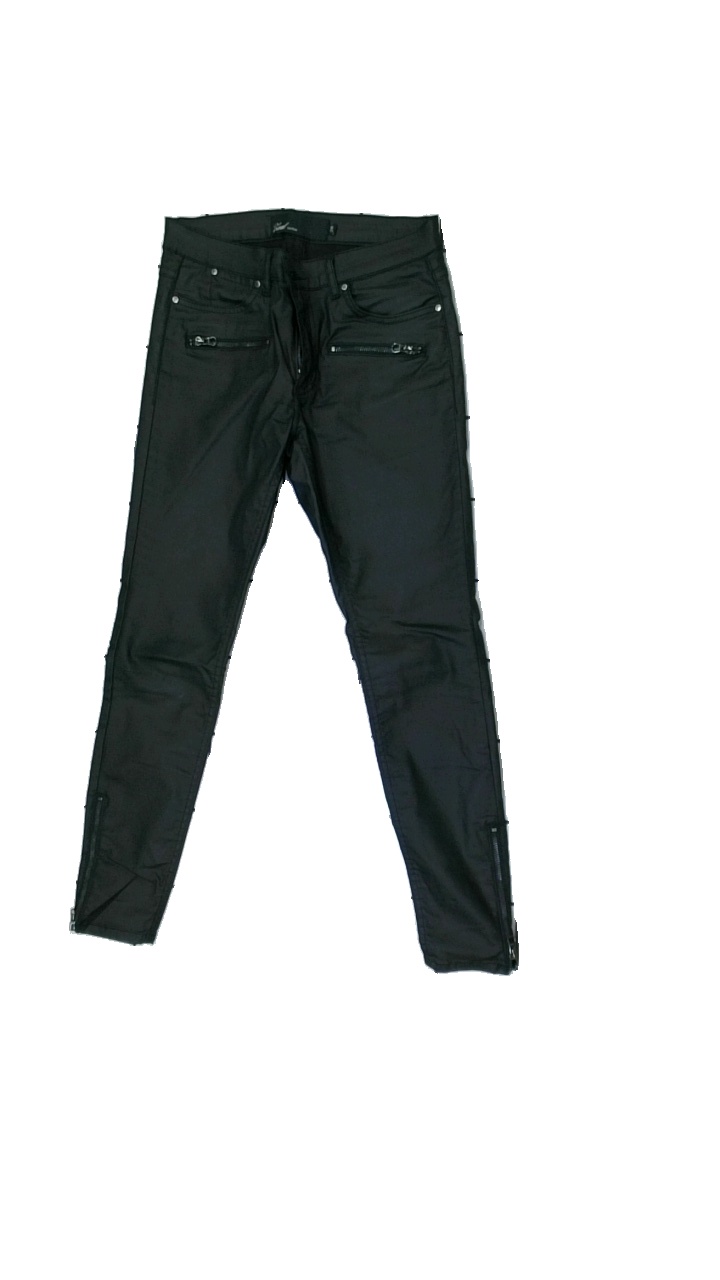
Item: Trousers (Ladies)
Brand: Haul
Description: Black tight coated trousers
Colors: Black
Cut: Tight
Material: unknown
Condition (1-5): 5
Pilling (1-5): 5
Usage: Reuse
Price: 50-100